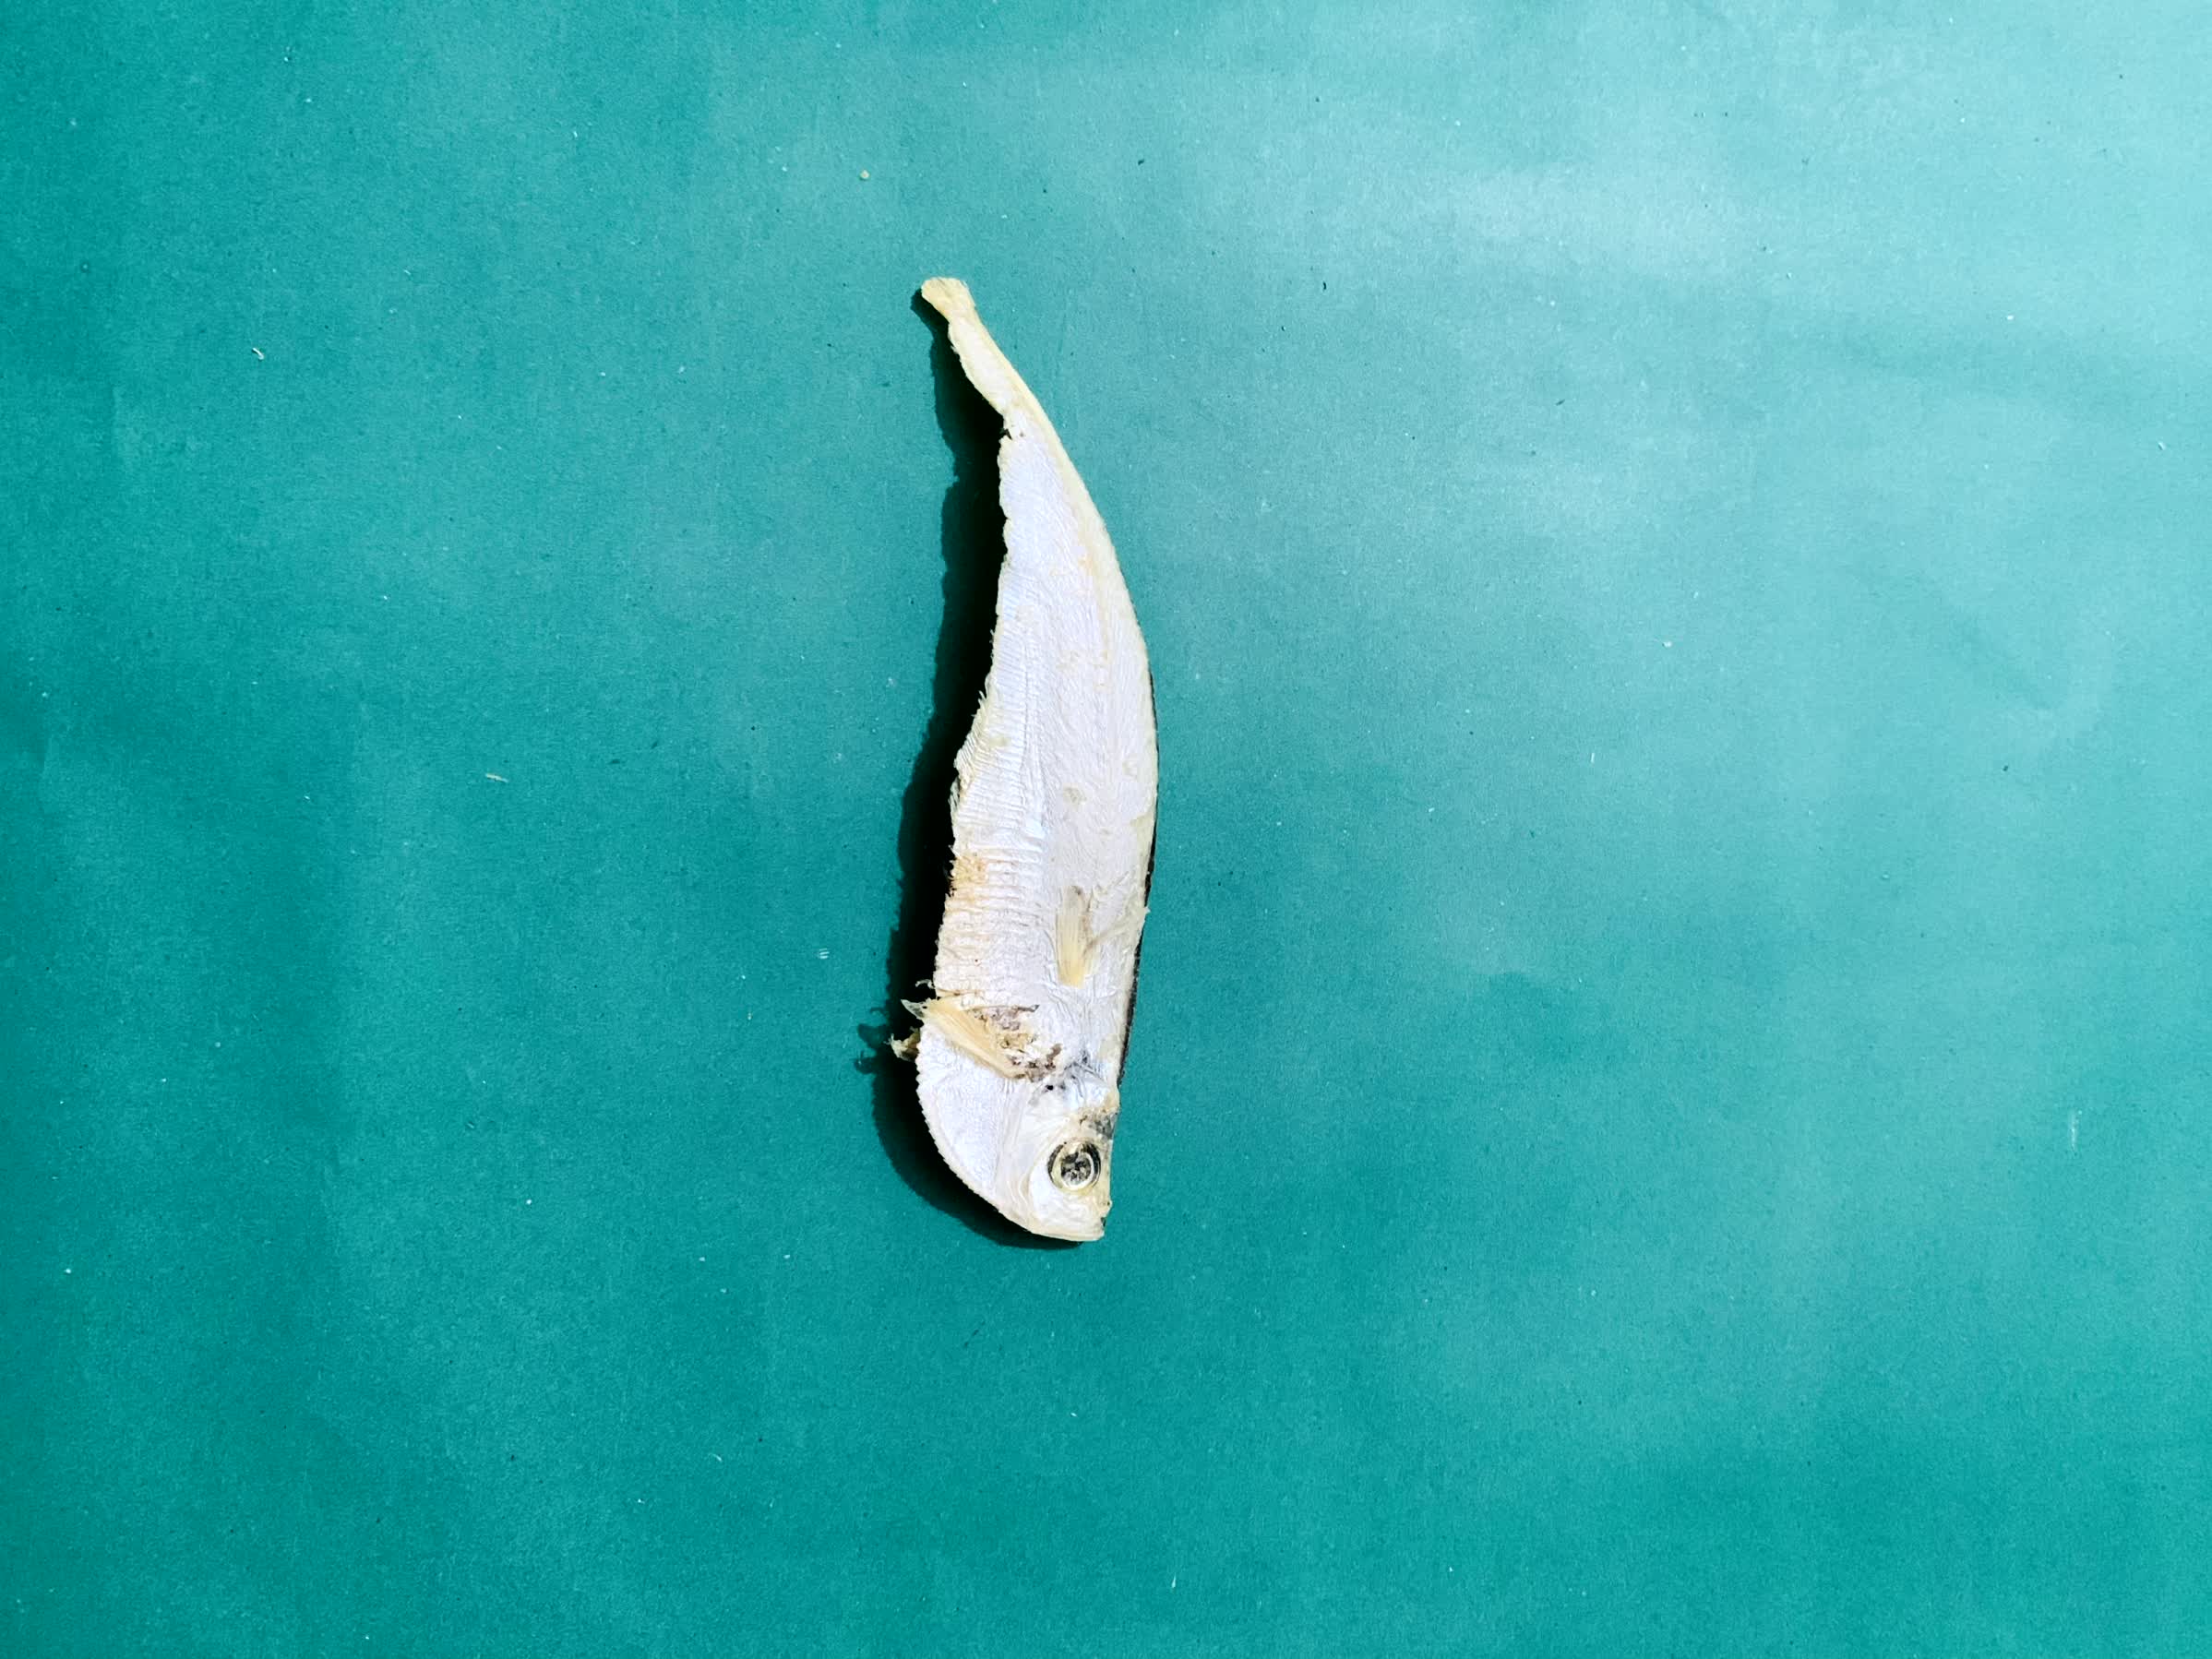
Species: Shukna Feuwa